Meehambee Dolmen

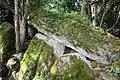
The site in 2007

The Meehambee Dolmen is a megalithic portal tomb, dating from around 3500 BC, in County Roscommon, Ireland.